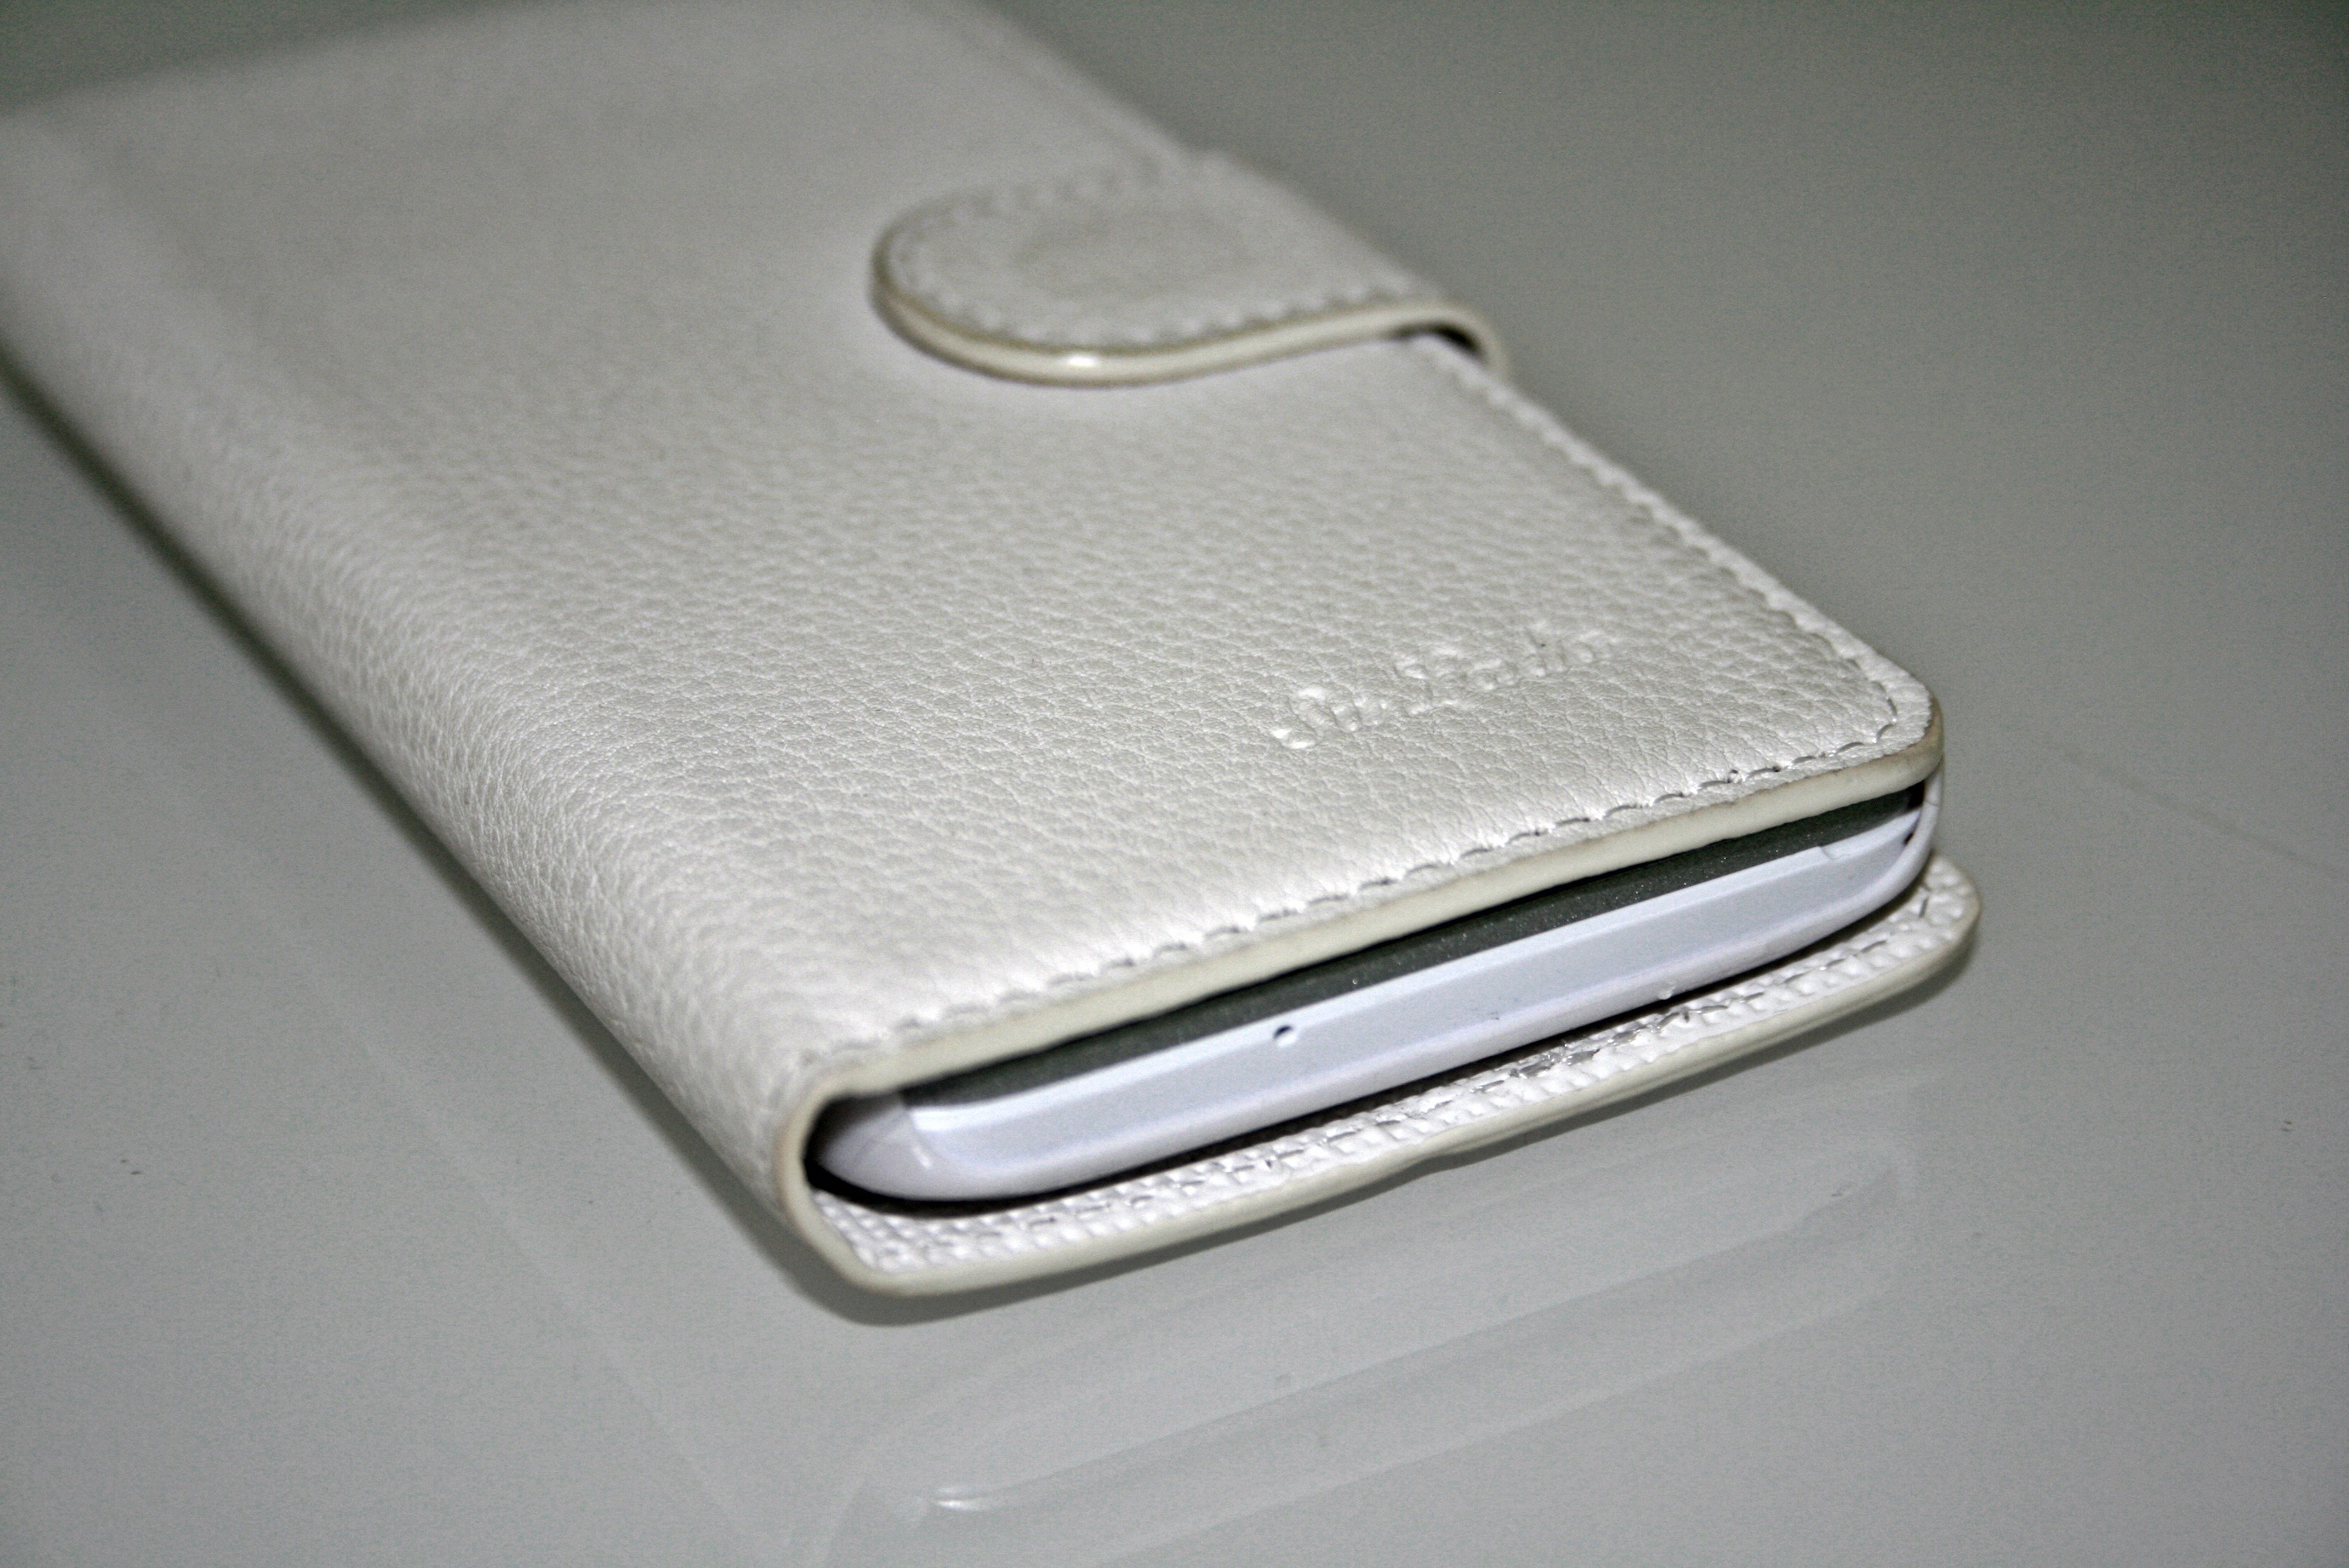
white, leather, material, wallet, brand, product, purse, case, bags, sleeve, fashion accessory, handytasche